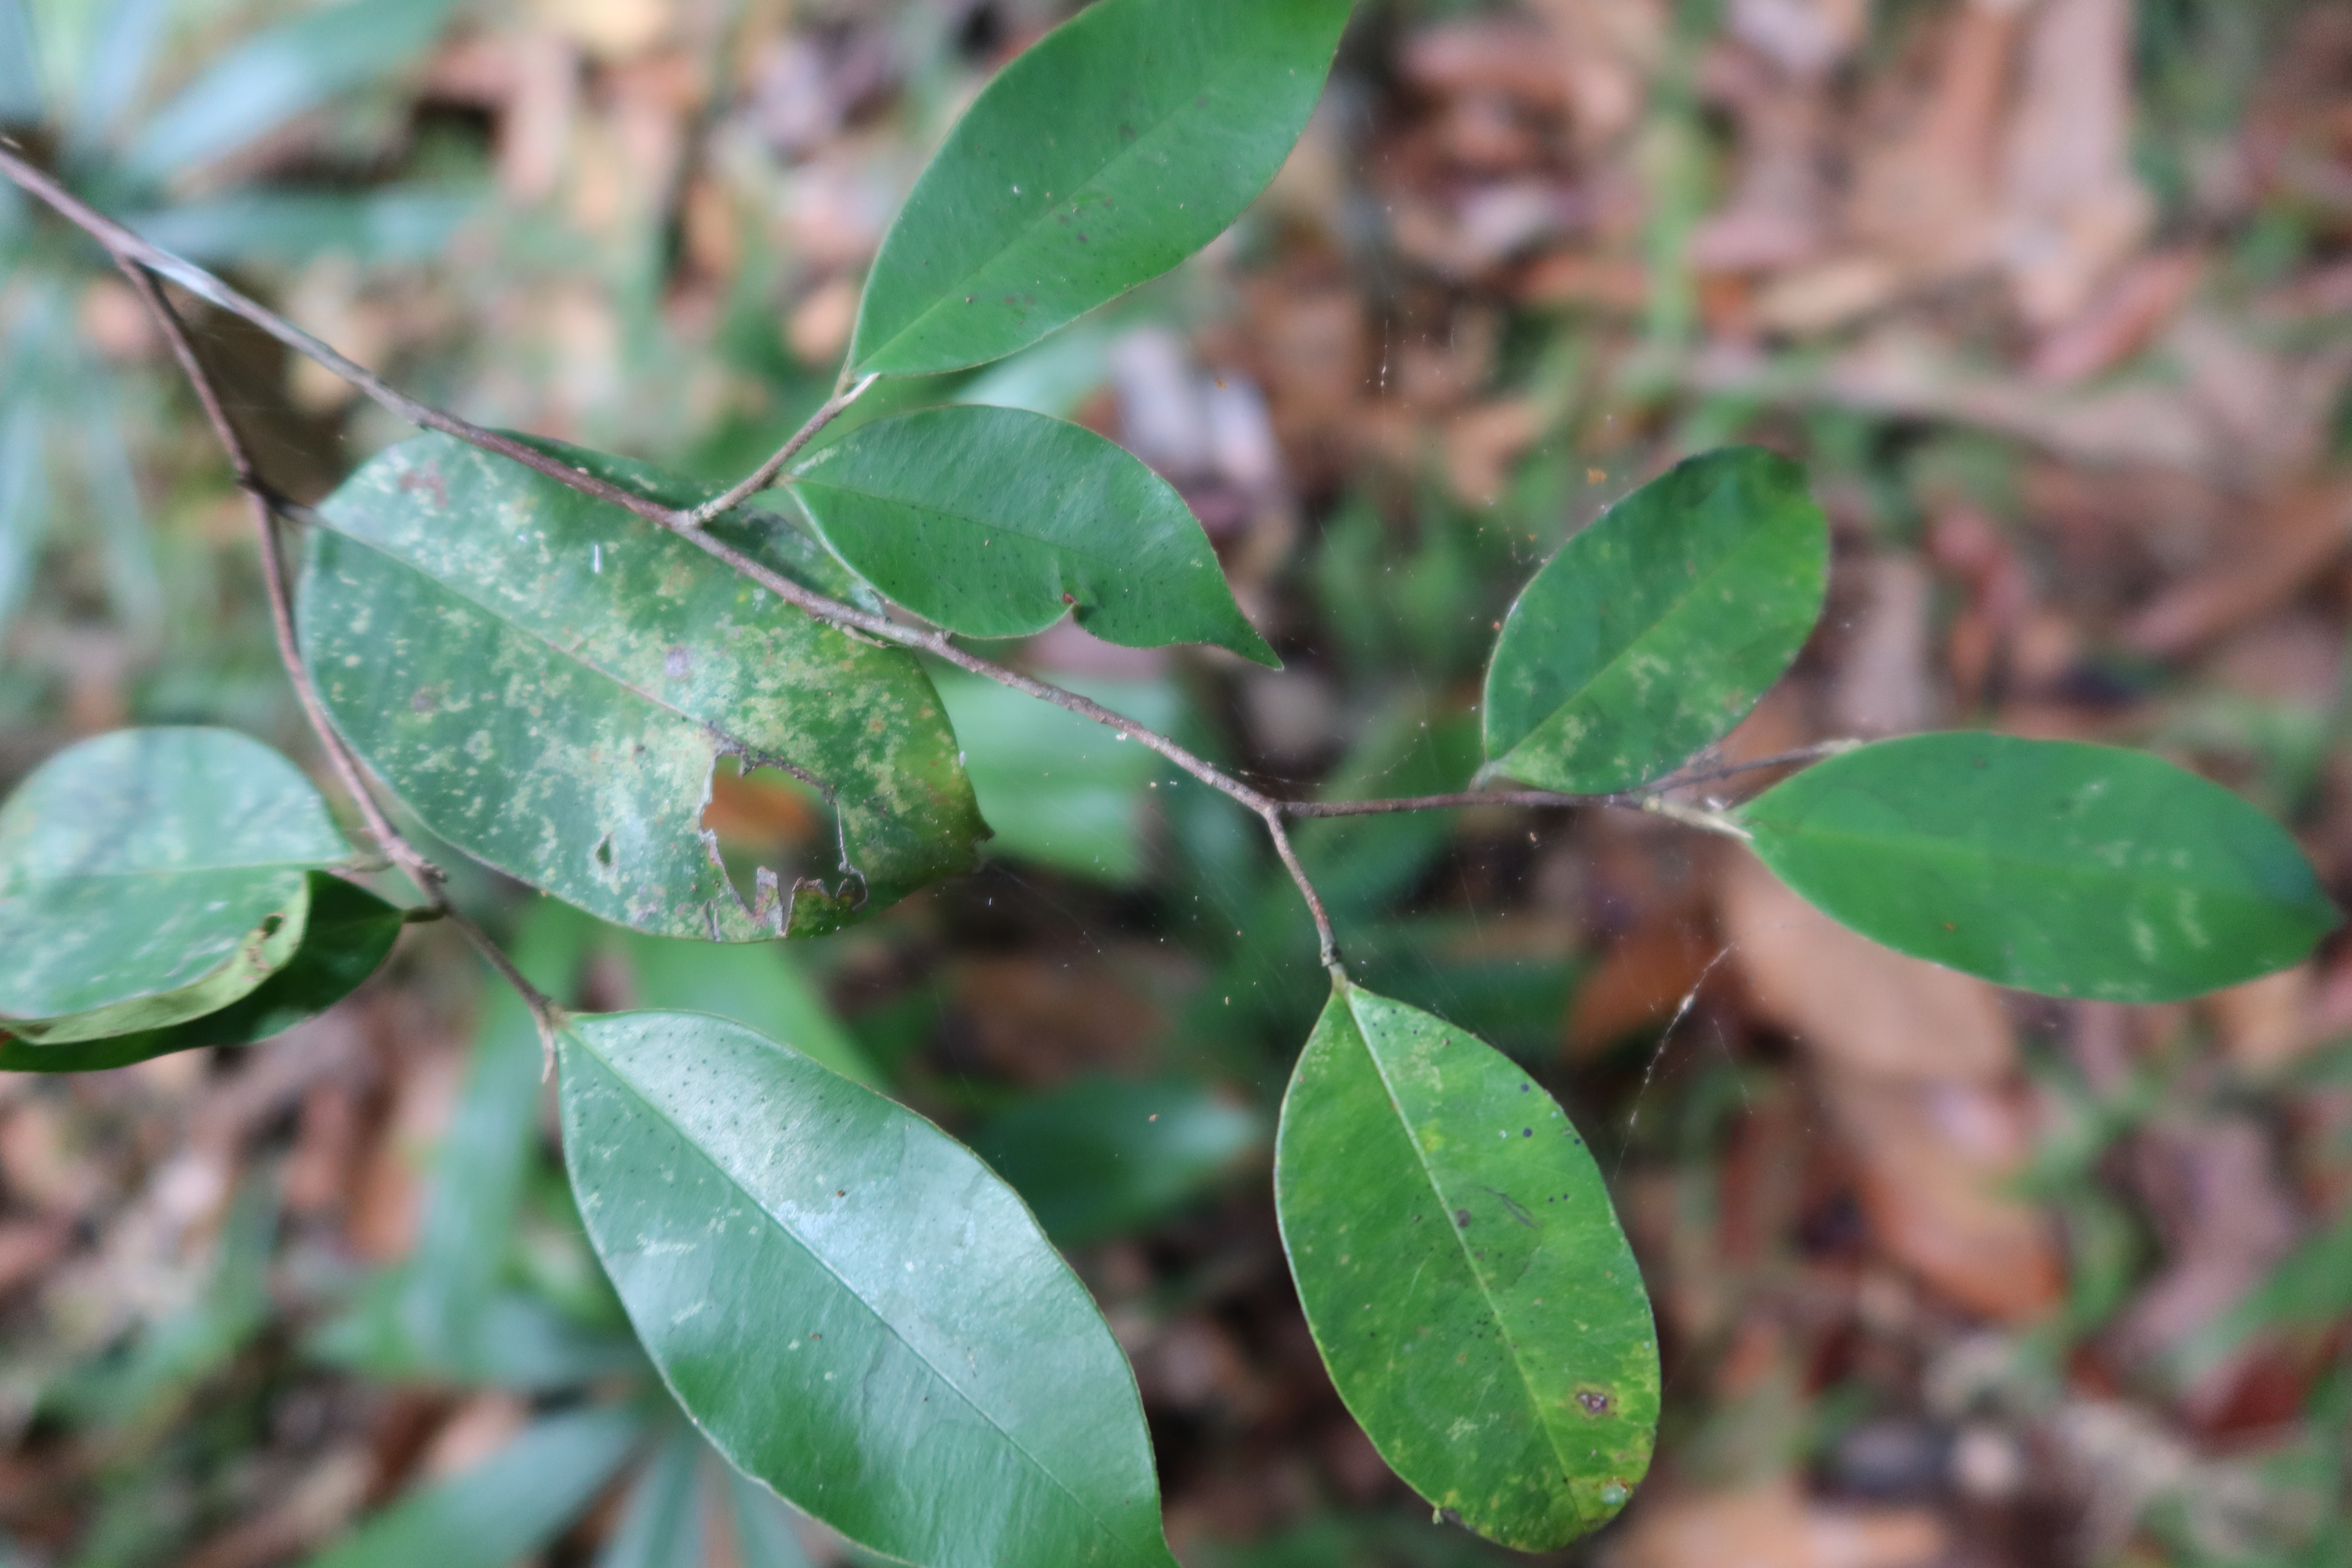
Label: Downy mildew